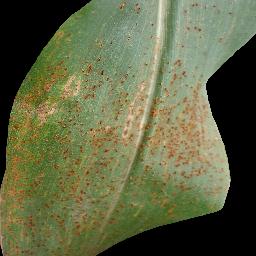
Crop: corn
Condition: (maize)_common_rust